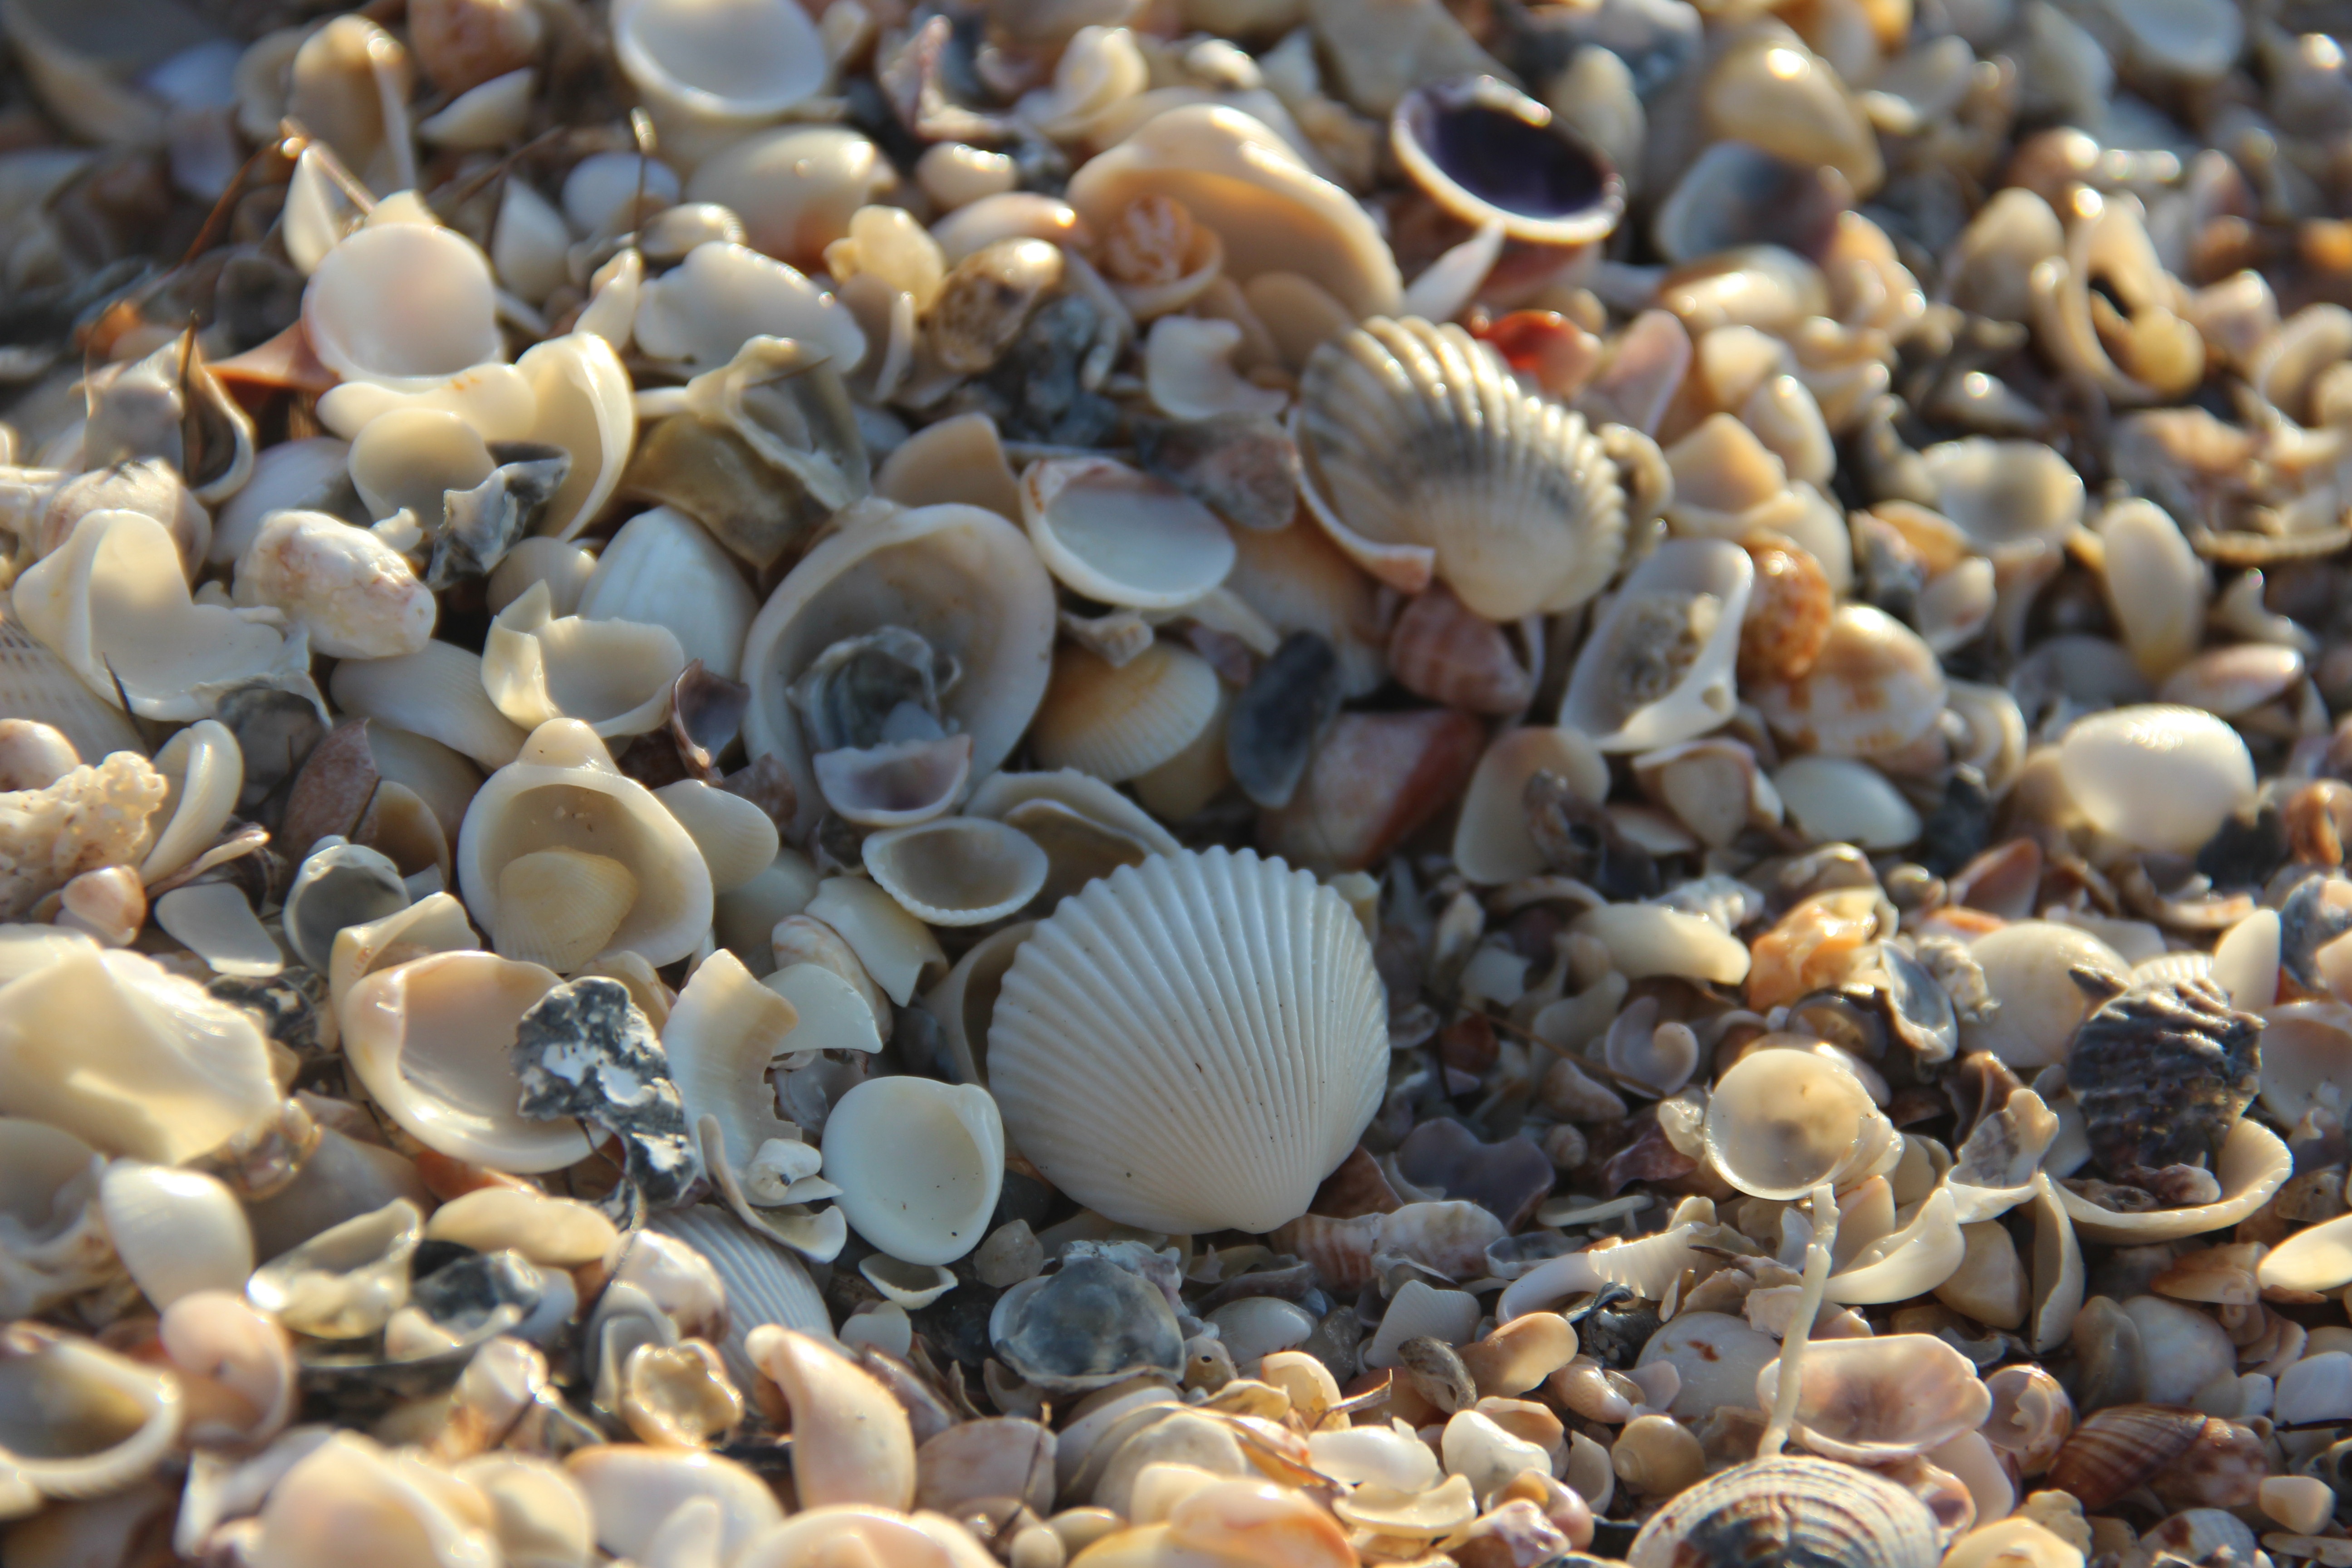
beach, sand, texture, biology, pebble, fauna, material, shell, invertebrate, seashell, clam, conch, mar, cockle, sea snail, oyster mushroom, marine biology, clams oysters mussels and scallops